Xianyun

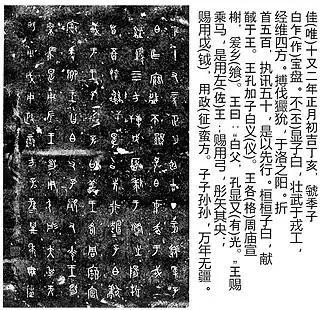
The "Guoji Zibai pan" (816 BCE) records a Chinese expedition north of the Luo River, the killing of 500 "Xianyun" (5px), and the taking of 50 prisoners.

The exact time period when the nomads' ethnonym had the Old Chinese phonetizations ancestral to standard Chinese "Xianyun" remains determined only vaguely. Using the Bronze Inscriptions and Classic of Poetry, Sinologist Axel Schuessler posited the date of 780 BCE.